Nevis

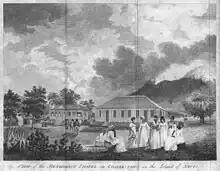
Charlestown Methodist Chapel in 1802. Pro-slavery mobs set the chapel ablaze in 1797, but the building was saved.

Nevis had been settled for more than two thousand years by Amerindian peoples prior to having been sighted by Columbus in 1493. The indigenous people of Nevis during these periods belonged to the Leeward Island Amerindian groups popularly referred to as Arawaks and Kalinago, a complex mosaic of ethnic groups with similar culture and language. Dominican anthropologist Lennox Honychurch traces the European use of the term "Carib" to refer to the Leeward Island aborigines to Columbus, who picked it up from the Taínos on Hispaniola. It was not a name the Kalinago called themselves. "Carib Indians" was the generic name used for all groups believed involved in cannibalistic war rituals, more particularly, the consumption of parts of a killed enemy's body.